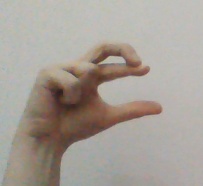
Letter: thal